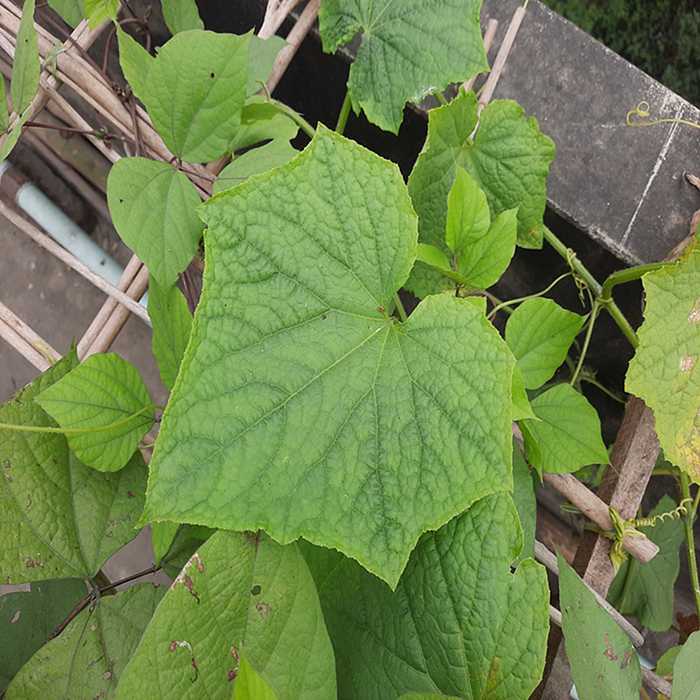
Plant: Cucumber
Label: Fresh leaf